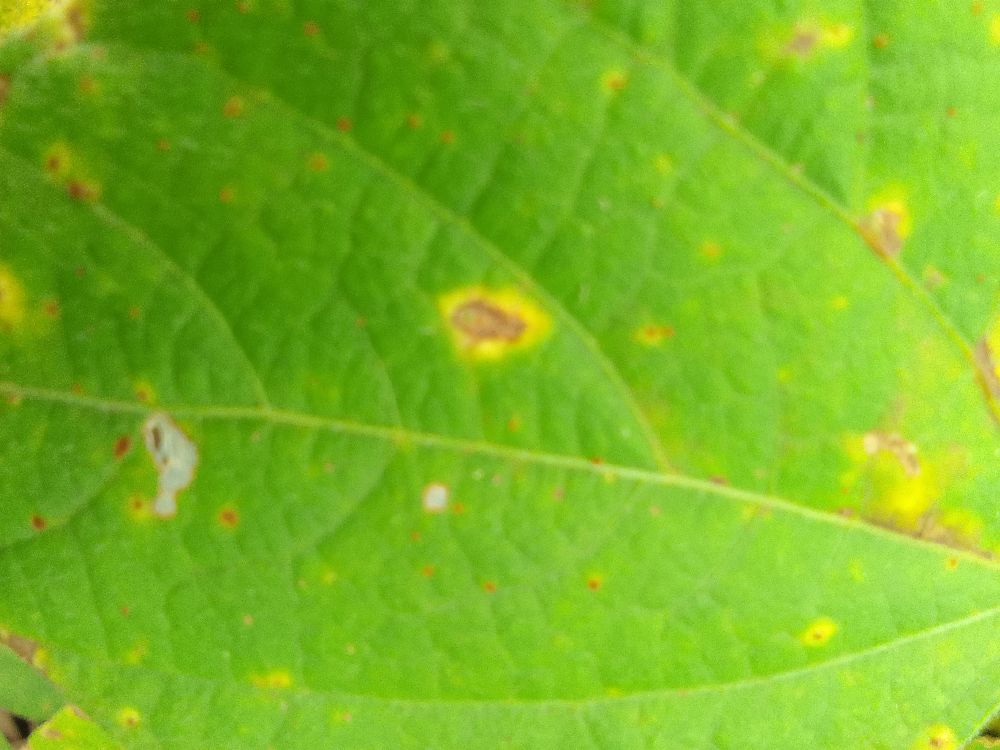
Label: rust